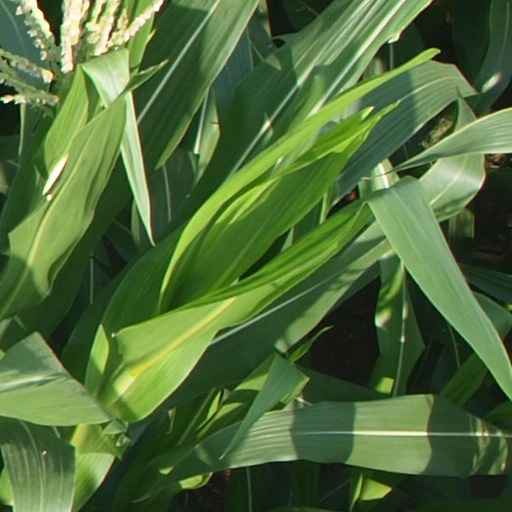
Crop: maize; corn